Heston Blumenthal

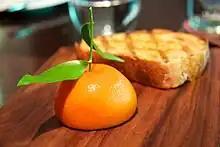
Meat fruit, a chicken liver mousse created to look like a mandarin orange, served in Blumenthal's Dinner restaurant in London

Blumenthal's most famous signature dishes include triple-cooked chips, snail porridge, bacon-and-egg ice cream and parsnip cereal, mock turtle soup (which combines a multi-sensory experience with historical references), Meat Fruit, and his Sweet Shop petit fours.